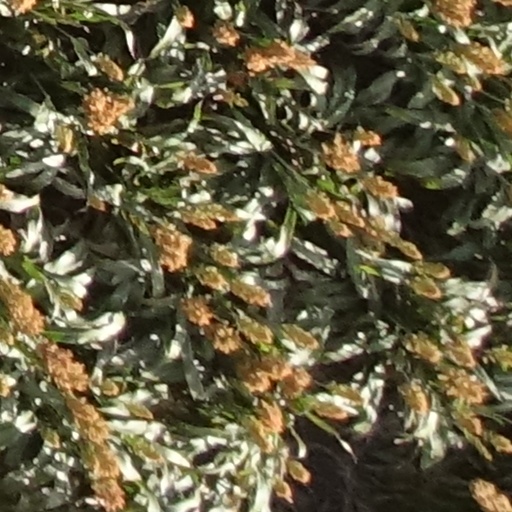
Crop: sorghum